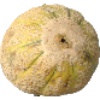
Label: Cantaloupe 2